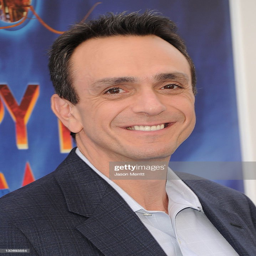
actor attends the los angeles premiere .